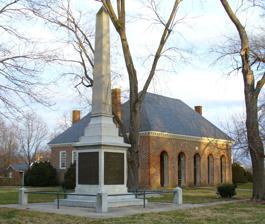
Building: Hanover County Courthouse
Country: United States of America
Year built: 1735
United States historic place Hanover County Courthouse U.S. National Register of Historic Places U.S. National Historic Landmark U.S. Historic district Contributing property Virginia Landmarks Register Historic Hanover County Courthouse and Hanover Civil War Memorial Interactive map showing the location of Hanover County Courthouse Location Hanover Court House, Virginia Coordinates 37°45′47″N 77°22′3″W / 37.76306°N 77.36750°W / 37.76306; -77.36750 Built 1735 Architectural style Georgian Part of Hanover County Courthouse Historic District ( ID71000980 ) NRHP reference No. 69000247 VLR No. 042-0016 Significant dates Added to NRHP October 1, 1969 Designated NHL November 7, 1973 Designated CP September 22, 1971 Designated VLR November 5, 1968 Hanover County Courthouse is a historic courthouse located in the community of Hanover Courthouse , the county seat of Hanover County, Virginia .  Built about 1735, it is one of the nation's oldest courthouses still in use for that purpose.  It is historically notable as the site of the Parson's Cause case, which was argued by Patrick Henry in 1763.  It was designated a National Historic Landmark in 1973. A modern courthouse complex stands nearby, which now houses most of the county's judicial functions. Description and history The Hanover County Courthouse is located in the center of the small community  formally called Hanover Courthouse (but is more colloquially known just as "Hanover").  It is set on a grassy quadrangle on the north side of United States Route 301 , with other 18th-century buildings nearby that make up the Hanover County Courthouse Historic District .  It is a single-story brick building, with a tall hipped roof with modillioned cornice, and three chimneys.  It is laid out in a T shape, with the courtroom in the rear-projecting leg of the T, the judge's quarters on the left side, and a jury room on the right.  The front of the building is distinguished by an arcade of rounded arches. George Cooke 's 1834 depiction of Patrick Henry arguing the Parson's Cause case at the Hanover County Courthouse Hanover County was created in 1720 by the Colony of Virginia .  The courthouse was built about 1735, supposedly by William Meriwether, who also built and operated the original Hanover Tavern, just across the main road.  Its design was apparently based on the courthouse of King William County to the southeast. In 1763, Patrick Henry , who lived and practiced law in Hanover County, argued the case of the Parson's Cause , involving King George III's veto of local legislation changing tax rates for the support of local Anglican ministry despite their objections and those of the House of Burgesses . Henry, representing the county, accused the King of tyranny in overturning colonial law without regard to the wishes of his subjects. A new modern government complex with two court buildings was built and opened in 1979 adjacent to the 1735 courthouse, which is still actively used for periodic judicial proceedings to alleviate crowded court dockets and also for handling ceremonial events See also Oldest courthouses in the United States List of National Historic Landmarks in Virginia National Register of Historic Places listings in Hanover County, Virginia References